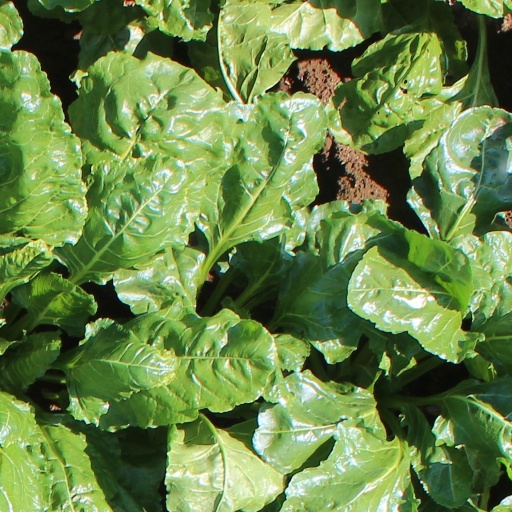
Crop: sugar beet